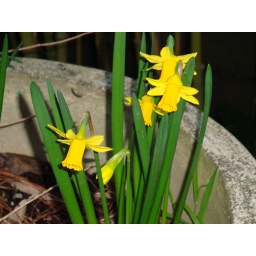
Just some Daffodils in a pot of a citrus tree on our front deck.